Carillon Canal

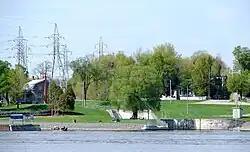
Downstream entrance of the original Carillon Canal

The Carillon Canal is a National Historic Site of Canada in Saint-André-d'Argenteuil, Quebec. It preserves the historic Carillon Canal that was first built in the 1830s to facilitate travel on the Ottawa River. It is a prominent heritage site and recreation area, visited annually by 20,000 pleasure boaters and 30,000 people who use its riverside park.